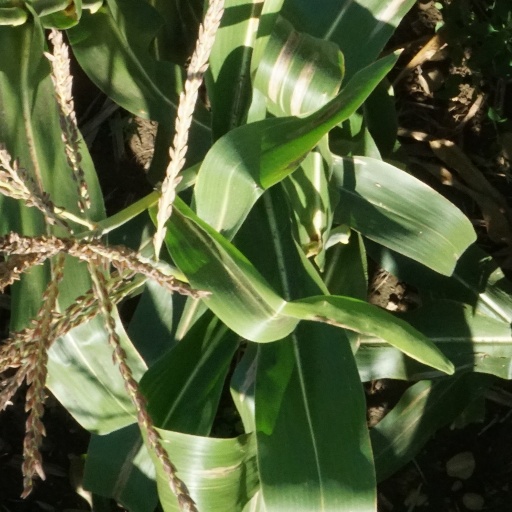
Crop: maize; corn